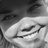
Emotion: happy